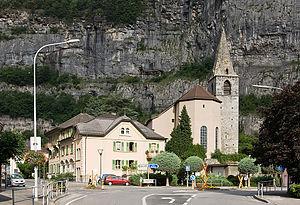
Saint-Maurice est une commune suisse du canton du Valais, située dans le district homonyme dont elle est le chef-lieu.